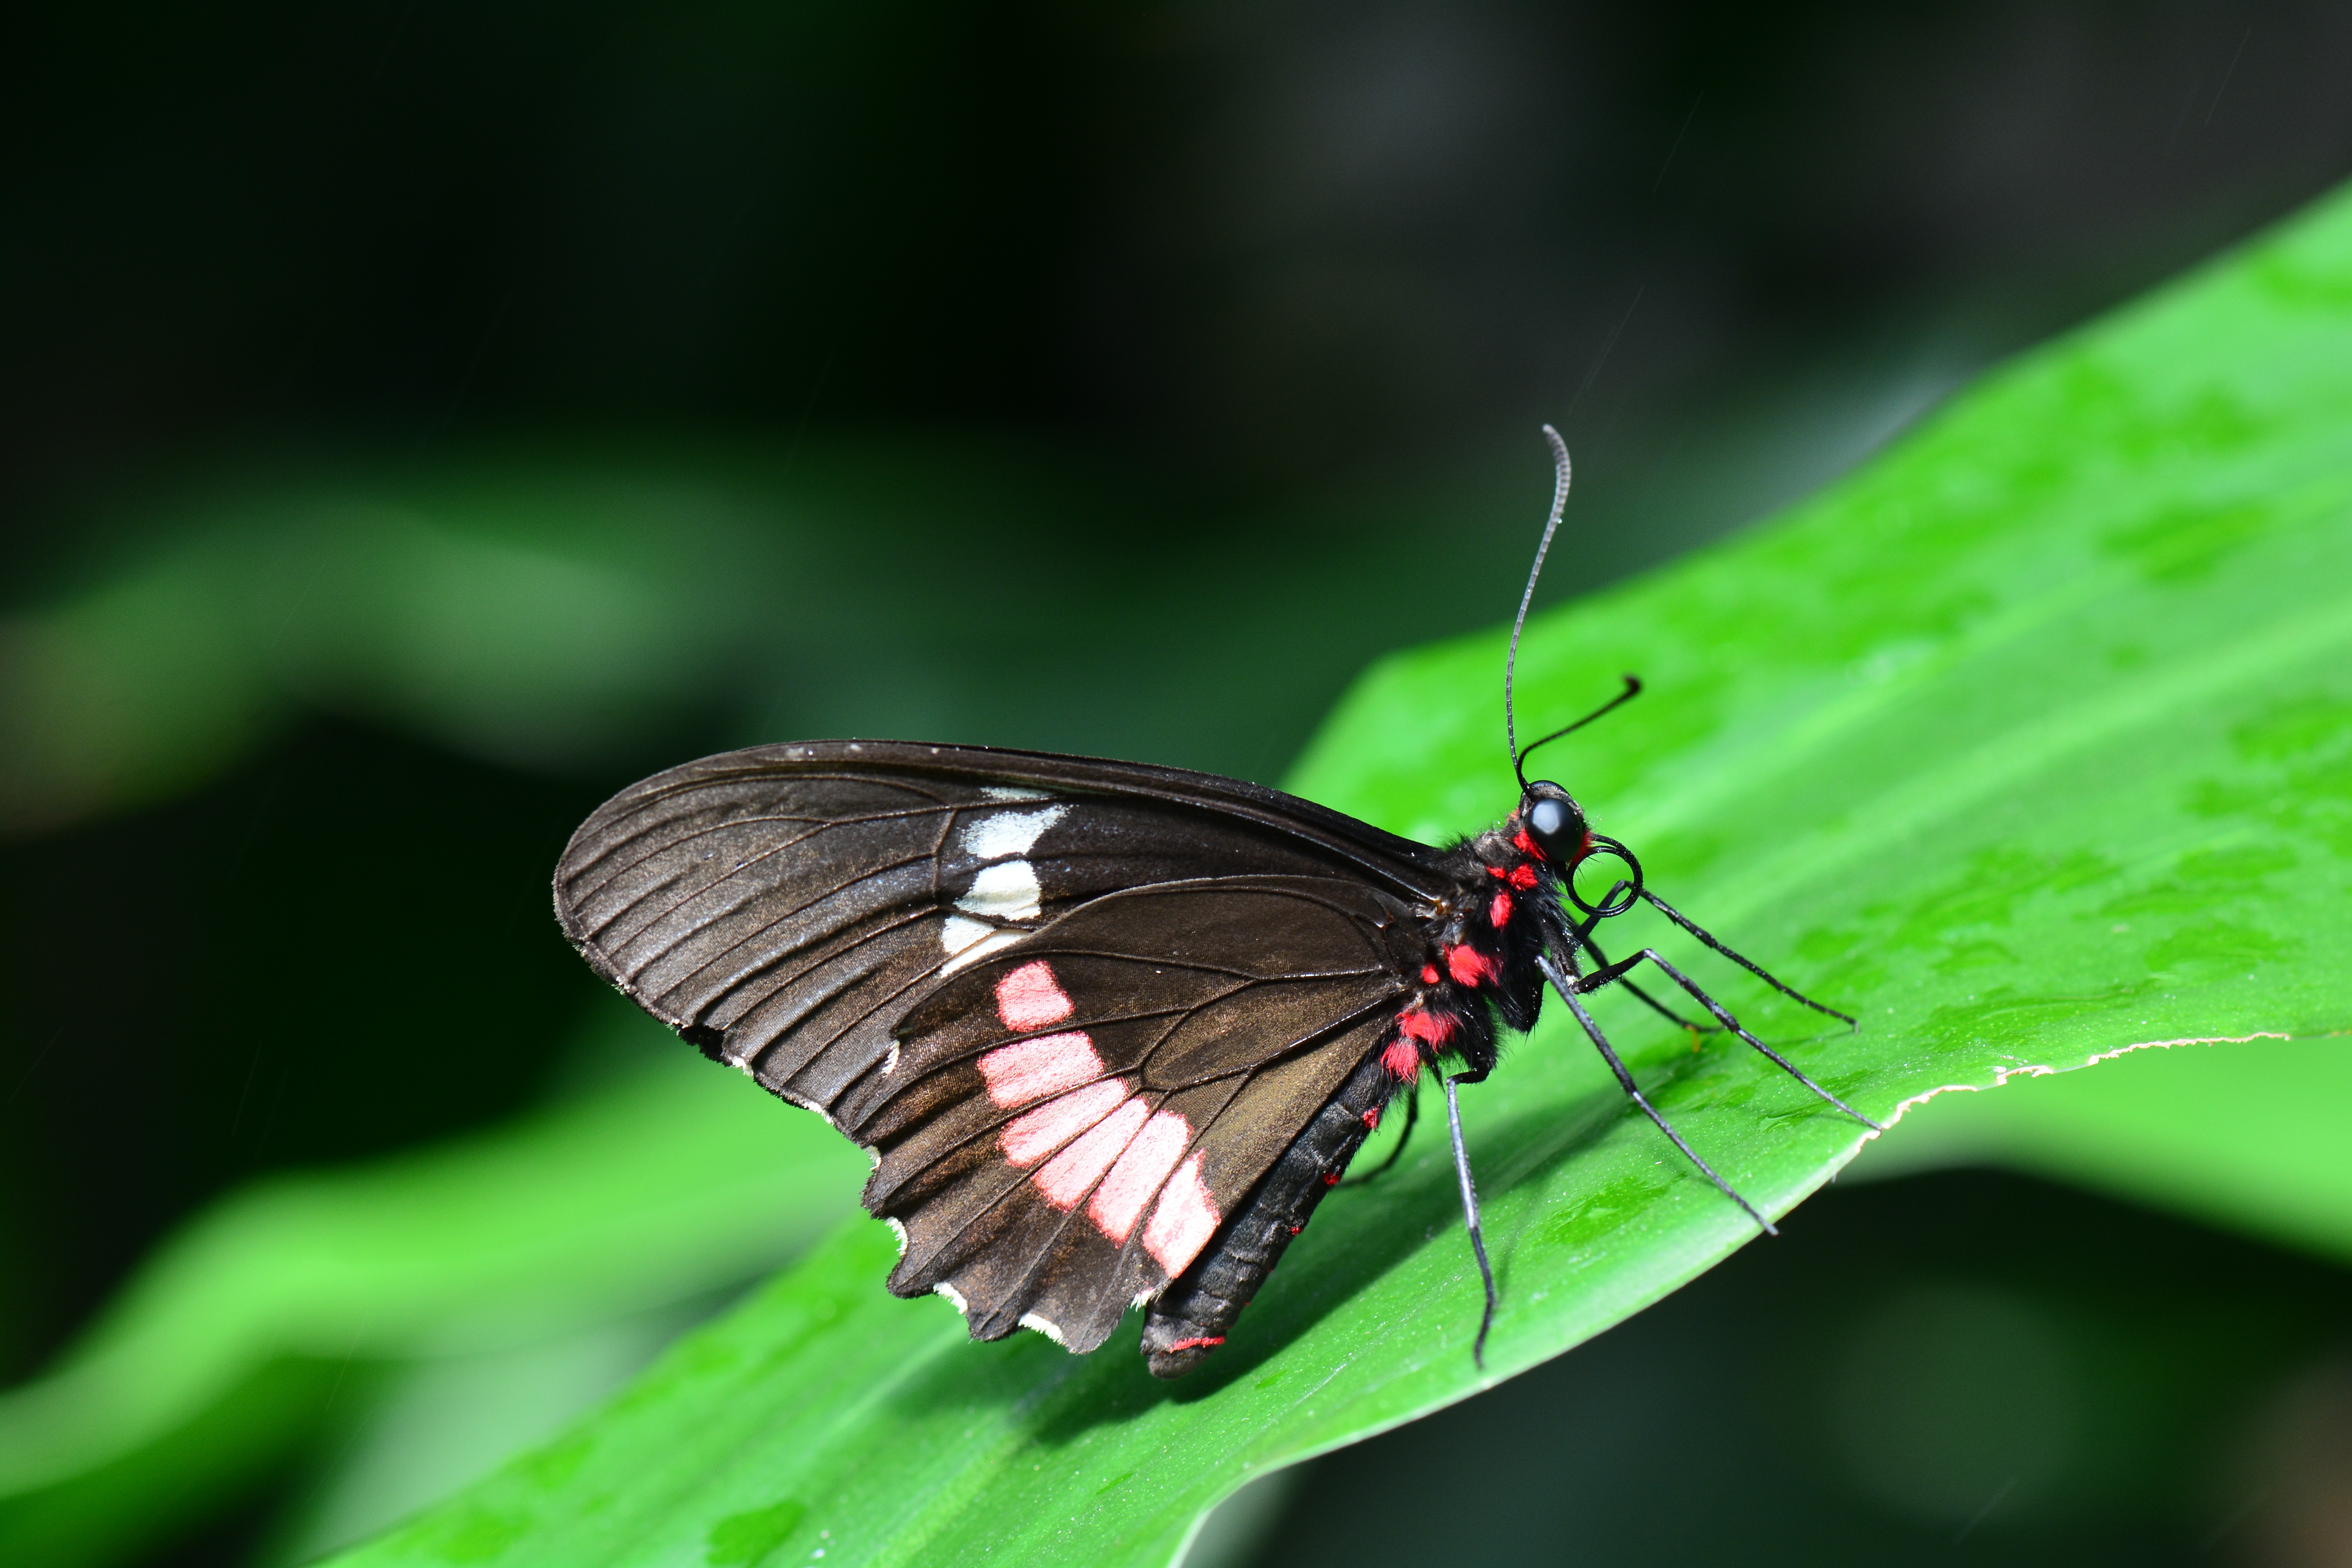
nature, wing, photography, leaf, flower, wildlife, green, tropical, insect, macro, bug, butterfly, winged, close, flora, fauna, invertebrate, close up, lepidoptera, entomology, wings, papillon, gardens, delicate, nectar, pieridae, antennae, macro photography, arthropod, pollinator, plant stem, moths and butterflies, lycaenid, brush footed butterfly, pink cattleheart, parides, iphidamas, cattleheart